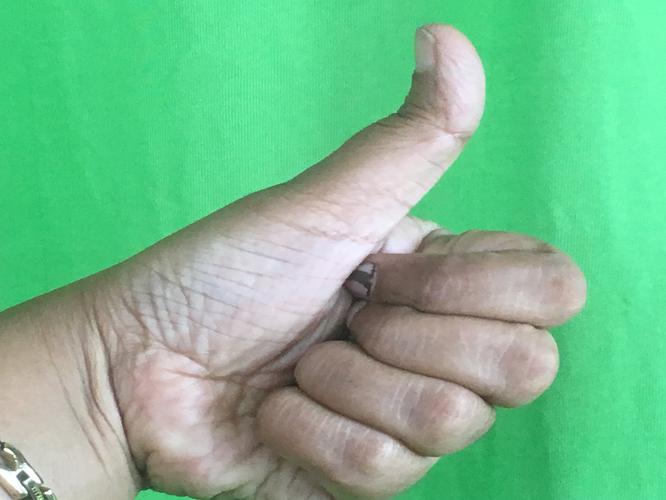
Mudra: Sikharam
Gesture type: single_hand